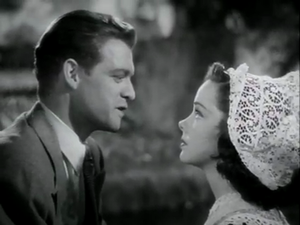
Sept amoureuses est un film américain réalisé par Frank Borzage, sorti en 1942.